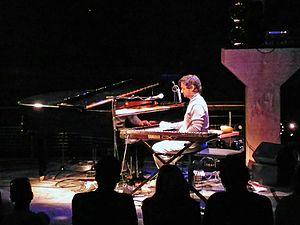
Bachar Mar-Khalifé est un chanteur, compositeur et multi-instrumentiste franco-libanais.